Woodville (Winfield, Georgia)

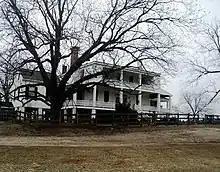

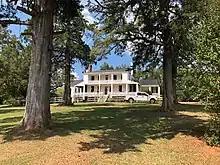

Woodville in Winfield, Georgia is a building from 1814. It was listed on the National Register of Historic Places in 1979.